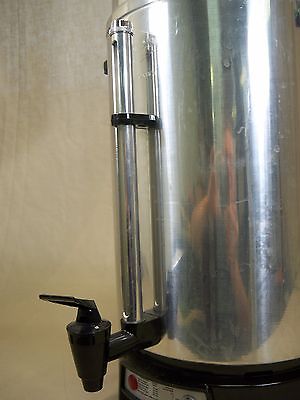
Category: coffee maker